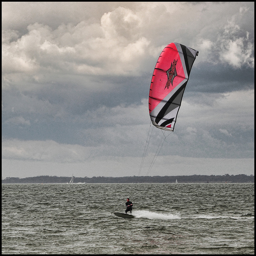
A person kite board in the ocean under a gray sky.
an image of a person parasailing in the water
A man is parasailing on a cloudy day
A person in the ocean riding a parasail.
A man on a water ski enjoying the water.